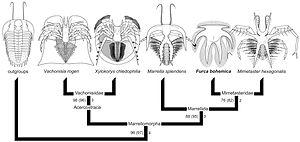
Furca est un genre éteint d'arthropodes marrellomorphes connu, pour son espèce type Furca bohemica, dans l'Ordovicien supérieur de la République tchèque. Il a vécu à l'Ordovicien au moins du Trémadocien au Sandbien, soit il y a environ entre 485,4 et 453,0 millions d'années. Ses fossiles sont connus en Europe et en Afrique du Nord.